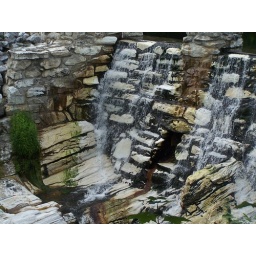
View right below the dam. Note potholes and water erosional features. The only white marble dam in the USA.